Vukovar, jedna priča

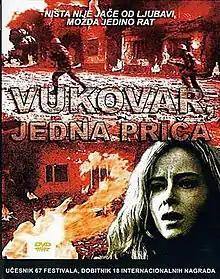
Film poster

Vukovar, jedna priča (English: Vukovar: A Story) is a Serbian war film directed by Boro Drašković. It was released in 1994. It is also known as Vukovar poste restante. The film was selected as the Serbian entry for the Best Foreign Language Film at the 67th Academy Awards, but was not accepted as a nominee. The film's slogan was "Nothing is stronger than love, maybe only war!"